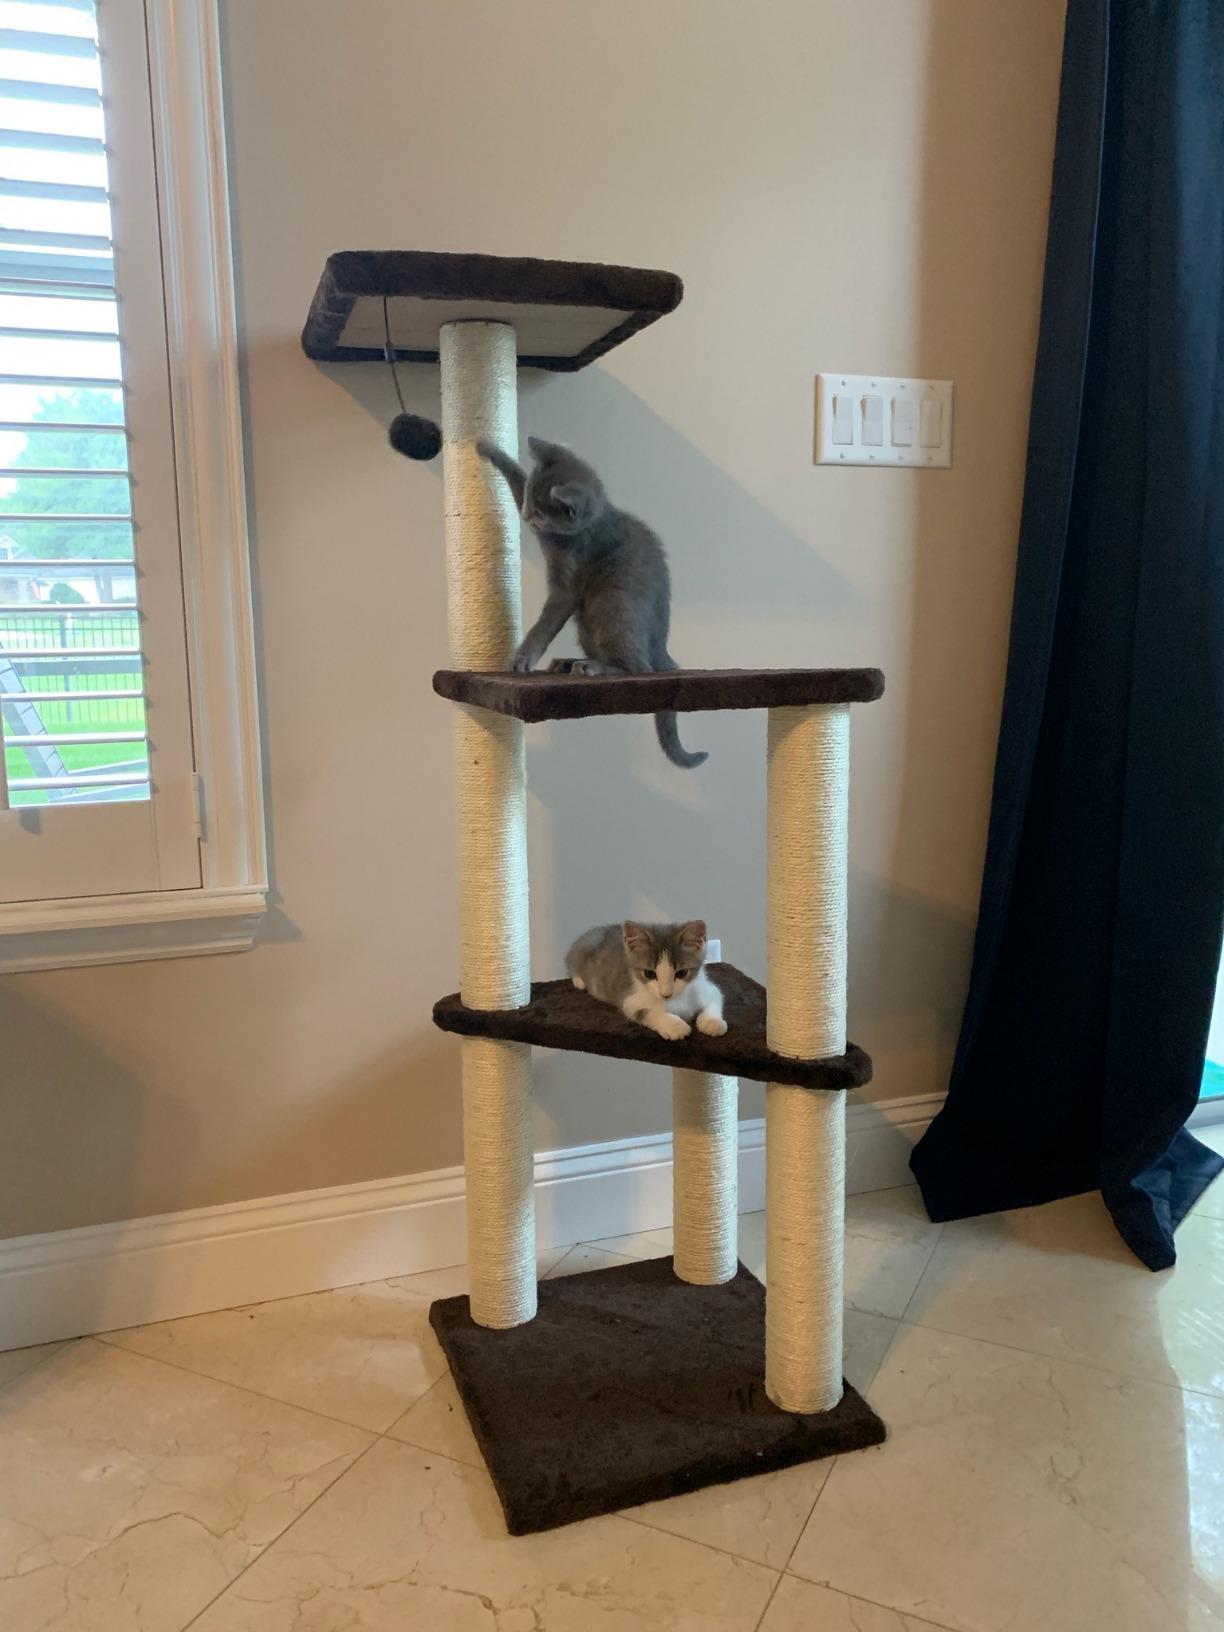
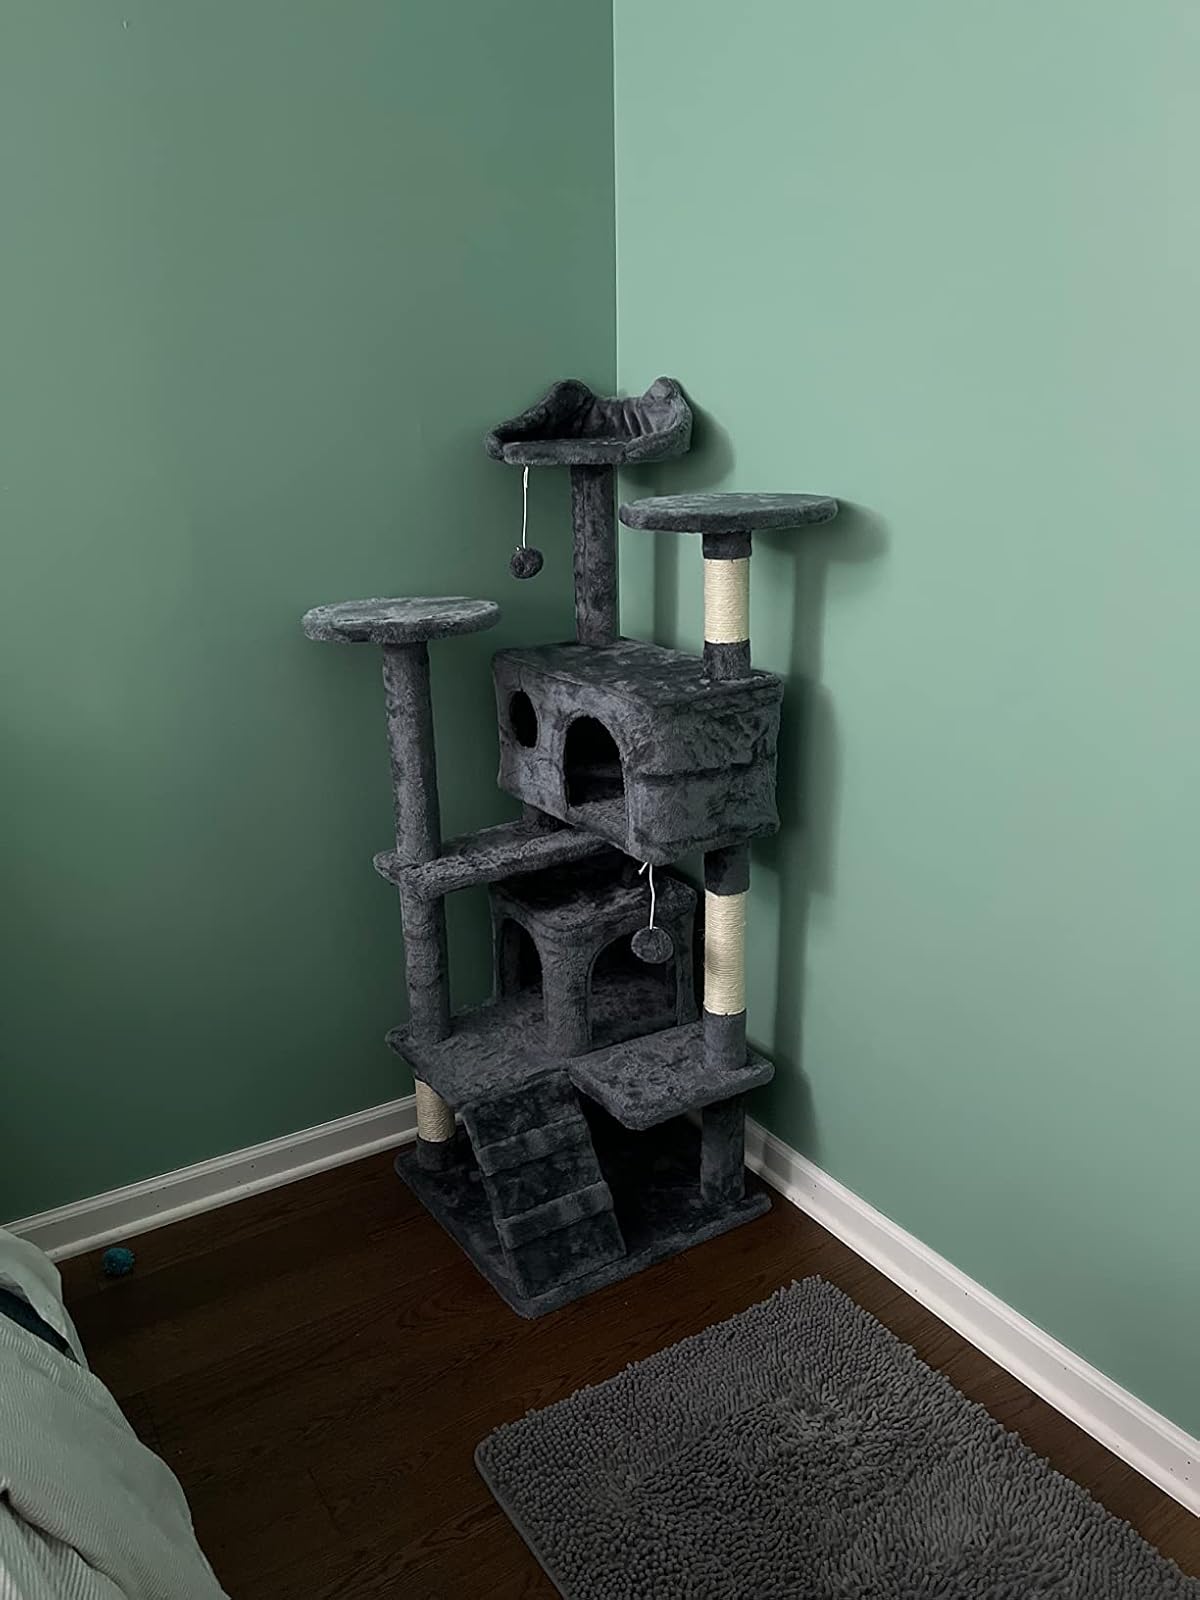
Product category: items_cat tree
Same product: no